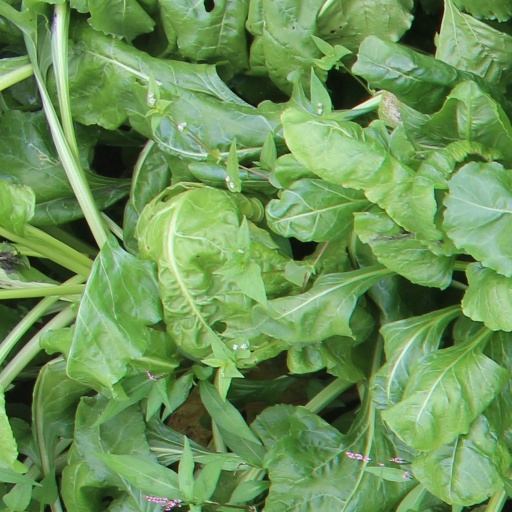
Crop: sugar beet